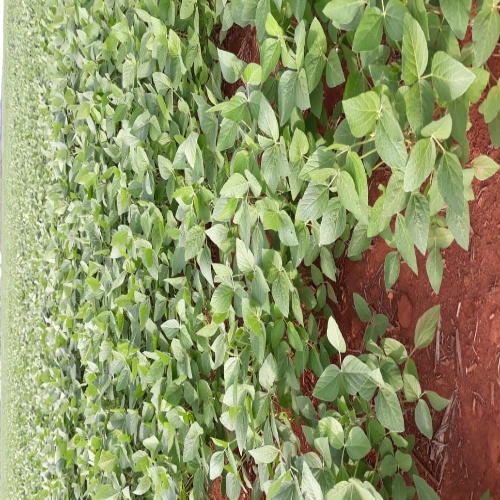
Label: Healthy